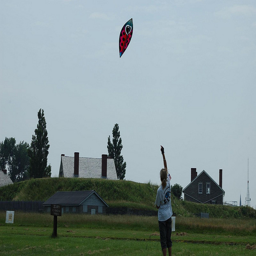
A person flying a kite on a cloudy day.
A woman flying her kite very high in the sky.
Lady flying a small kite in a green field
Woman flying a kite in a beautiful green field
A person that is flying a kite in the air.